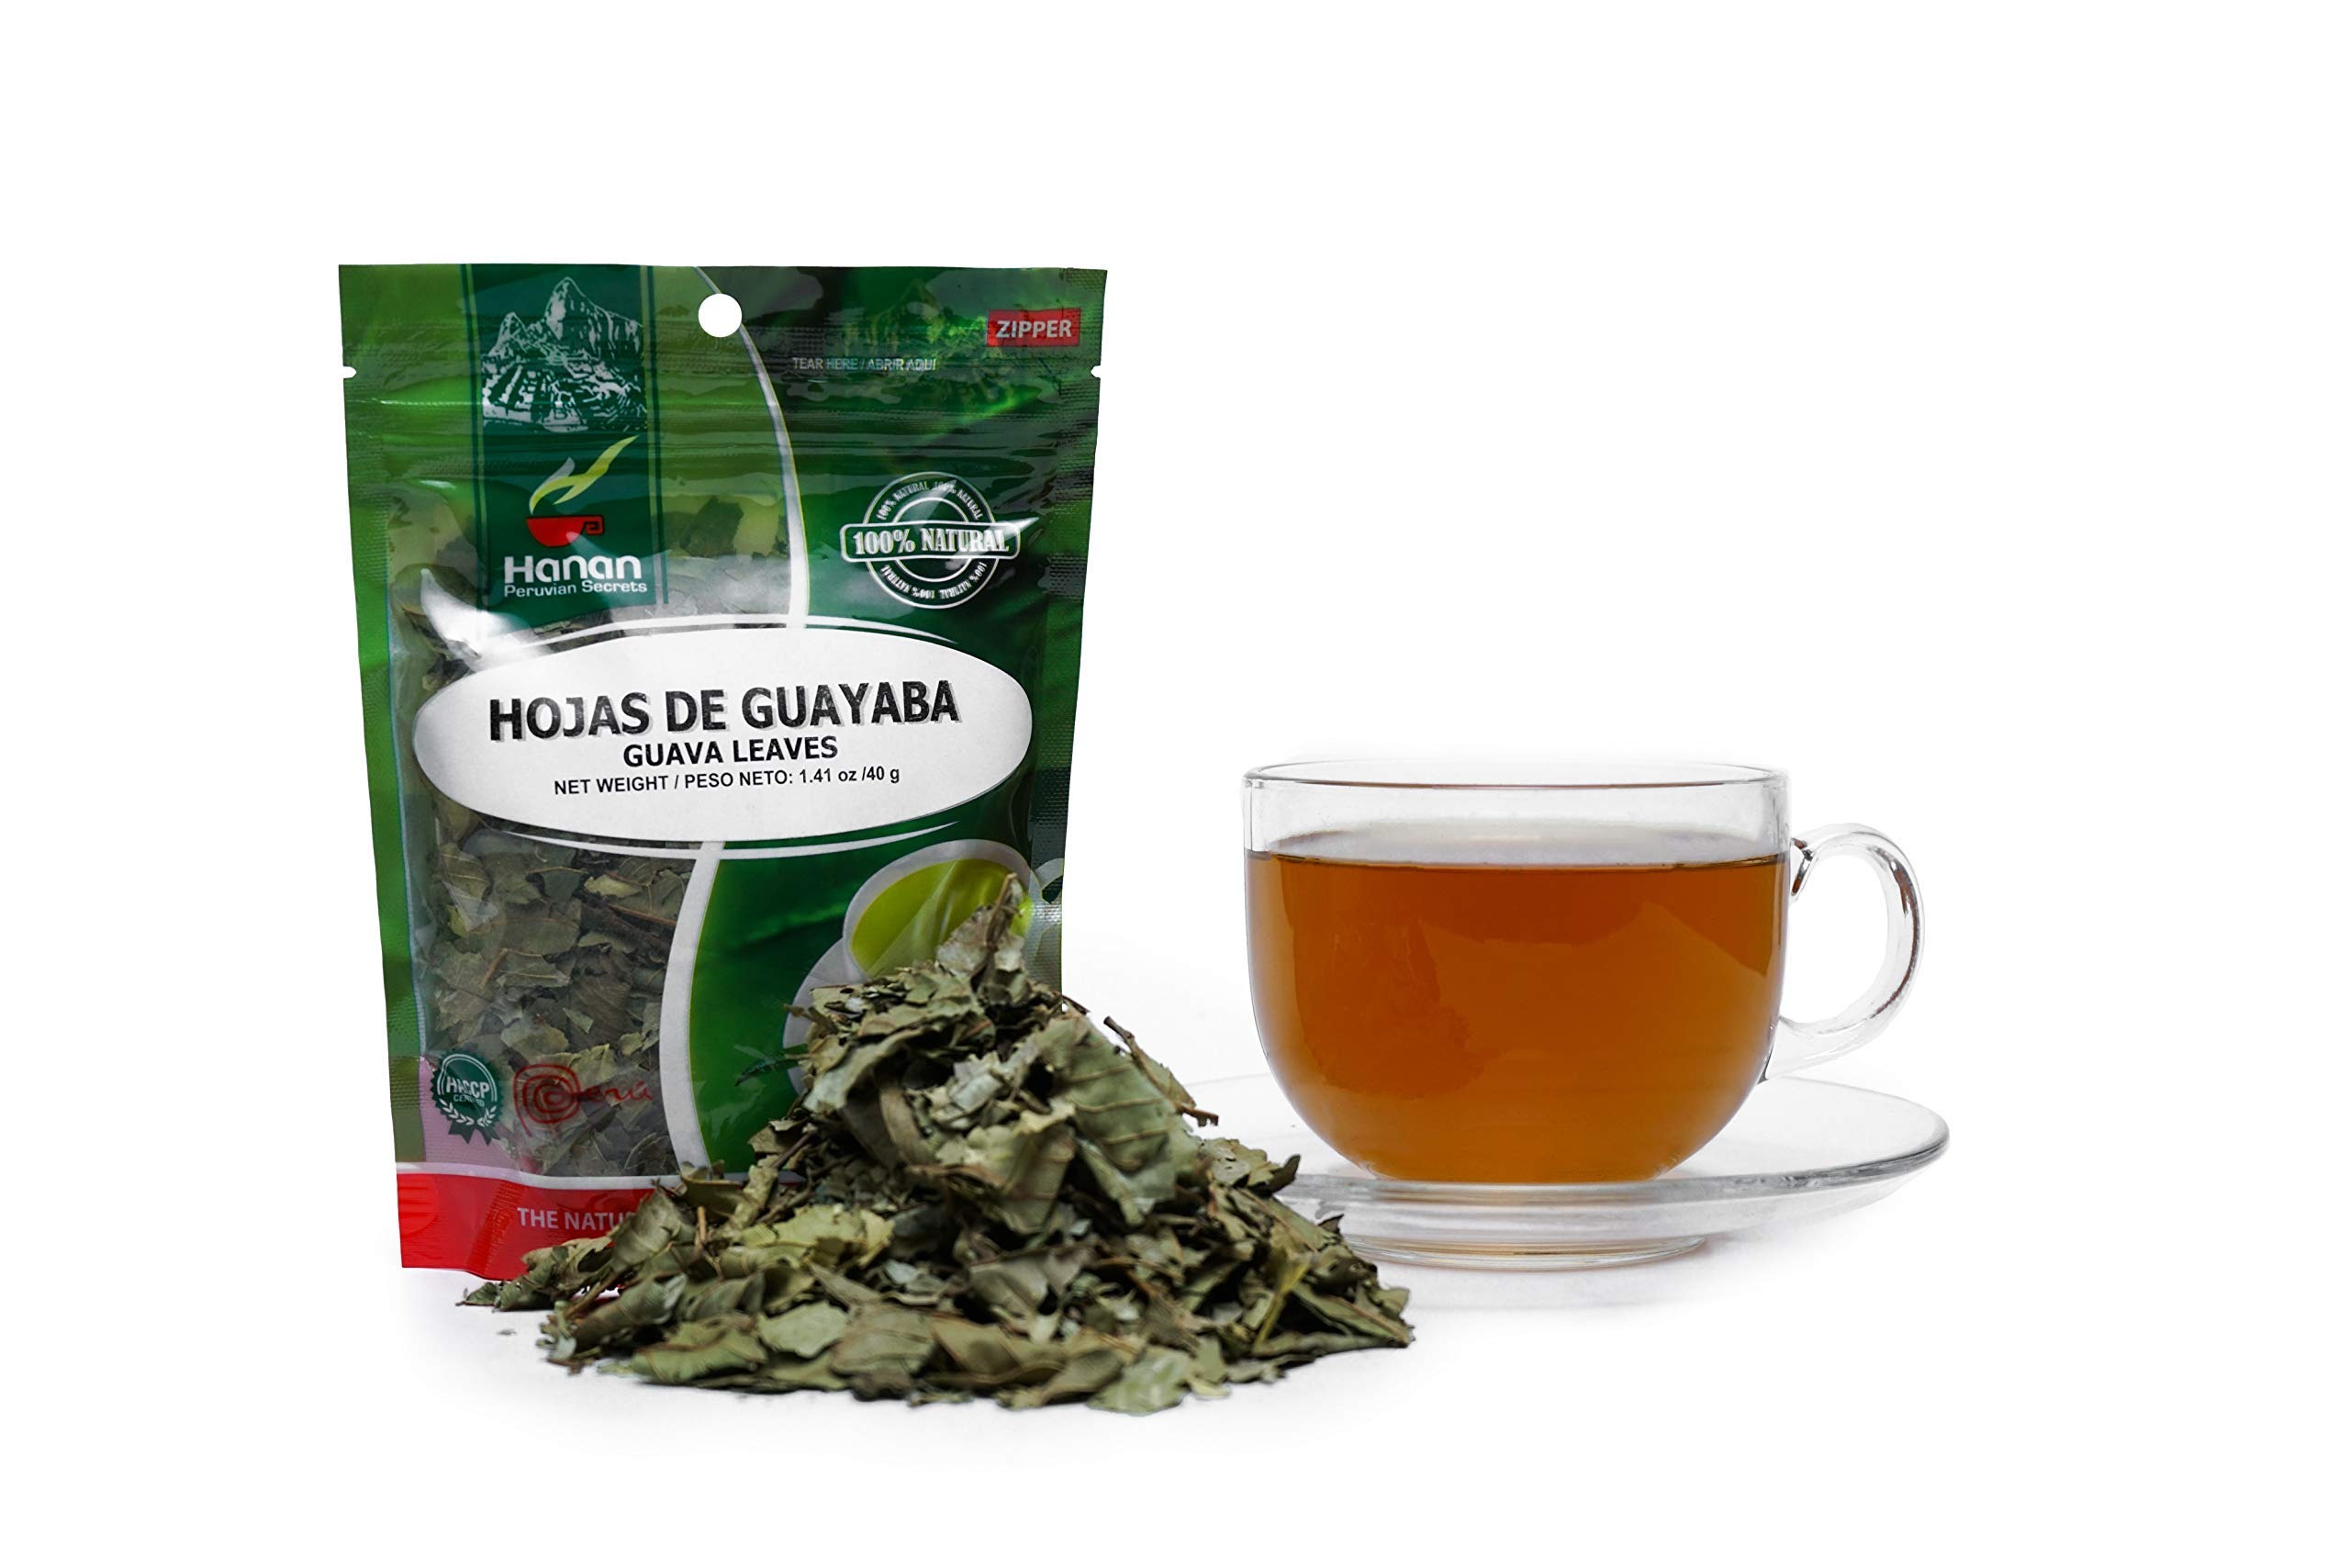
Item Name: Hanan Peruvian Secrets Hojas De Guayaba Herbal Tea | 100% Natural Guava Leaves | 1.41oz / 40g | Naturally Supports Occasional Stomach Discomfort
Bullet Point 1: 𝐍𝐀𝐓𝐔𝐑𝐀𝐋 𝐒𝐔𝐏𝐏𝐎𝐑𝐓 – Hojas De Guayaba or Guava Leaves has been used by our ancestors for generation to help relieving occasional stomach discomfort and supporting healthy glucose levels
Bullet Point 2: 𝐋𝐎𝐎𝐒𝐄 𝐋𝐄𝐀𝐅 –Each bag contains 1.41oz / 40g of pure loose-leaf Hojas De Guayaba that is ready to be brewed into the perfect cup of tea
Bullet Point 3: 𝐂𝐀𝐅𝐅𝐄𝐈𝐍𝐄 𝐅𝐑𝐄𝐄 – Because Hojas De Guayaba is caffeine-free, you can enjoy a cup of our delicious tea at any time of day
Bullet Point 4: 𝐂𝐑𝐀𝐅𝐓𝐄𝐃 𝐁𝐘 𝐍𝐀𝐓𝐔𝐑𝐄 – Our herbal teas contain no preservatives, artificial colors, or additives. Our teas are simply harvested, processed, and stored to ensure maximum quality and safety
Bullet Point 5: 𝐇𝐀𝐍𝐀𝐍 𝐇𝐄𝐑𝐁𝐀𝐋 𝐓𝐄𝐀𝐒 – We offer more than 60 different varieties of herbal teas and infusions. Originating in the Amazon rainforest and the Andes mountain range, the world's finest herbs and other plants are grown in soils rich in beneficial nutrients and vitamins. Our herbs are maintained in their whole and unaltered form to provide you with their utmost beneficial potency
Product Description: Guava is a plant that grows in tropical areas, its fruits are edible. The infusion of its leaves is traditionally used to support occasional stomach and respiratory discomfort naturally. *Statements regarding dietary supplements have not been evaluated by the FDA and are not intended to diagnose, treat, cure, or prevent any disease or health condition.
Value: 1.41
Unit: Ounce

Price: 10.99